Goodnestone Park

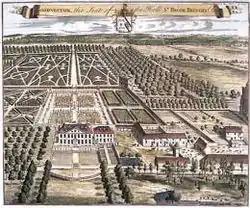
Plan of Goodnestone Park immediately after the house was built

Goodnestone Park is a stately home and gardens in the southern part of the village of Goodnestone, Dover, Kent. It is approximately from Canterbury. The Palladian house was built in 1704 by Brook Bridges, 1st Baronet. His grandson, Brook Bridges' daughter, Elizabeth, married Jane Austen's brother, and Austen visited them on the estate regularly. Goodnestone House is a Grade II* listed building, enlisted on 13 October 1952. The gardens are considered to be amongst the finest in southeastern England. Previously the seat of the Bridges Baronets, it is now owned by their heirs, the Barons FitzWalter.